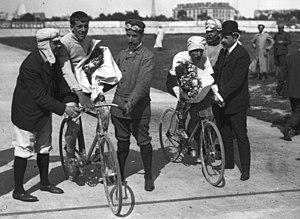
Tour de France 1906. Tour d'honneur des vainqueurs René Pottier et Georges Passerieu.
René Pottier, né le 5 juin 1879 à Moret-sur-Loing et mort le 25 janvier 1907 à Levallois-Perret, est un coureur cycliste français. Il gagne le Tour de France 1906, au cours duquel il remporte cinq étapes. Doté d'exceptionnelles qualités d'endurance, il brille particulièrement sur les épreuves derrière tandem. Il s'impose notamment sur le Bol d'or, une épreuve sur piste de 24 heures, et termine à deux reprises sur le podium de Paris-Roubaix. Premier coureur à franchir le sommet du Ballon d'Alsace à l'occasion du Tour de France 1905, il est considéré comme le premier « roi de la montagne » du Tour à la suite de cet exploit. Sa carrière professionnelle ne dure que deux ans : il se suicide par pendaison dans les locaux du service de course de son équipe, Peugeot, quelques mois seulement après sa victoire dans le Tour de France, sans laisser d'explication. La thèse d'un chagrin d'amour est alors largement soutenue par la presse, ainsi que par son frère André, lui aussi coureur cycliste.
Le Tour de France 1906, 4ᵉ édition du Tour de France, s'est déroulé du 4 au 29 juillet 1906 sur 13 étapes pour 4 545 km. Il s'agit du second Tour de France à utiliser un système de points pour calculer le classement général. Les nouveautés de cette année sont des passages dans le Massif central et à l’étranger et la flamme rouge. Comme les Tours précédents, la tricherie et les sabotages sont au programme de la course. Quatre coureurs sont d'ailleurs disqualifiés pour avoir pris le train comme raccourci et des spectateurs ont une nouvelle fois jetés des clous sur la route. Toutefois, cela n'a pas empêché René Pottier de prendre une belle avance dans les premières étapes. Libéré de sa tendinite du Tour 1905 qui l'avait obligé à abandonner, il a dominé toute la course.
François Faber, né le 26 janvier 1887 à Aulnay-sur-Iton dans l'Eure et mort tué à l'ennemi le 9 mai 1915 à Carency ou à Mont-Saint-Éloi selon les sources, dans le Pas-de-Calais, est un coureur cycliste de nationalité luxembourgeoise. Il compte à son palmarès un Tour de France, un Tour de Lombardie, un Paris-Roubaix, deux Paris-Tours, un Bordeaux-Paris et un Paris-Bruxelles. Sa réussite sportive est indissociable de la figure d'Alphonse Baugé qui fut son directeur sportif au sein de plusieurs équipes. Durant la seconde partie de sa carrière, une certaine rivalité sportive a opposé Faber à Octave Lapize.